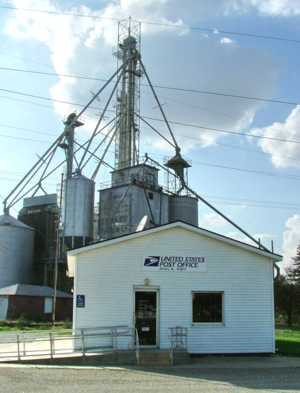
Alvin est un village situé au centre-est du comté de Vermilion dans l'Illinois, aux États-Unis. Le village est fondé en 1872.